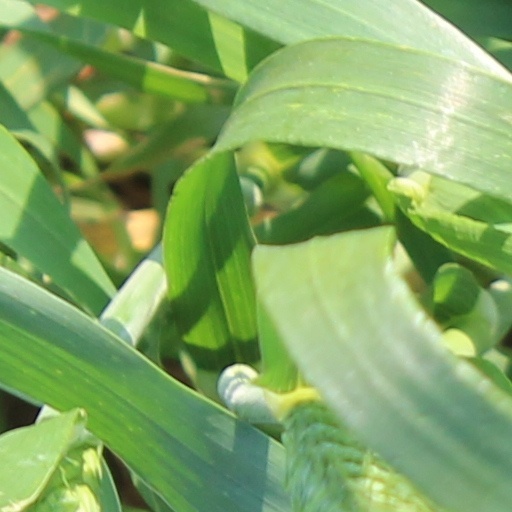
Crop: wheat